Elam

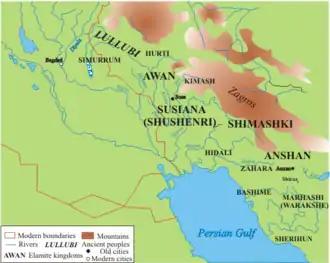
Polities during the Old Elamite period, and northern tribes of the Lullubi, Simurrum and Hurti.

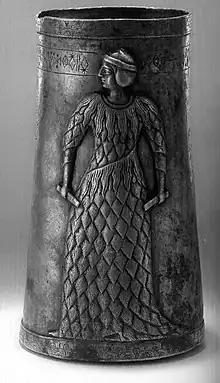
Silver cup with linear-Elamite inscription on it. Late 3rd millennium BC. National Museum of Iran.

The Old Elamite period began around 2700 BC. Historical records mention the conquest of Elam by Enmebaragesi, the Sumerian king of Kish in Mesopotamia. Three dynasties ruled during this period. Twelve kings of each of the first two dynasties, those of Awan (or "Avan"; c. 2400 – c. 2100 BC) and Simashki (c. 2100 – c. 1970 BC), are known from a list from Susa dating to the Old Babylonian period. Two Elamite dynasties said to have exercised brief control over parts of Sumer in very early times include Awan and Hamazi; and likewise, several of the stronger Sumerian rulers, such as Eannatum of Lagash and Lugal-anne-mundu of Adab, are recorded as temporarily dominating Elam.